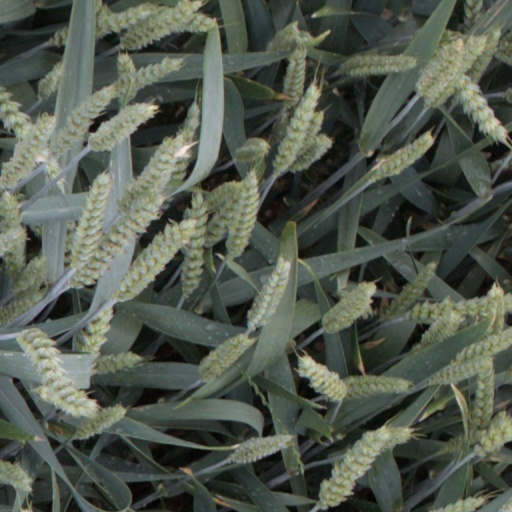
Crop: wheat